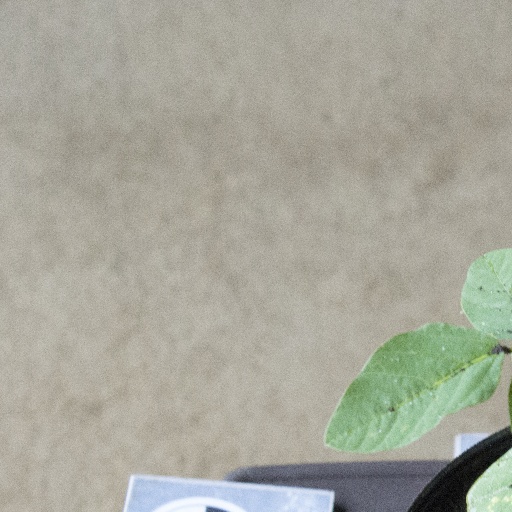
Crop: soybean